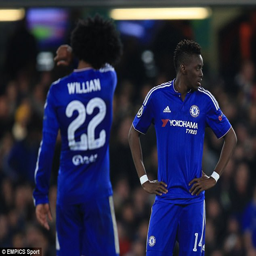
failed to break into the first team and was allowed to move on